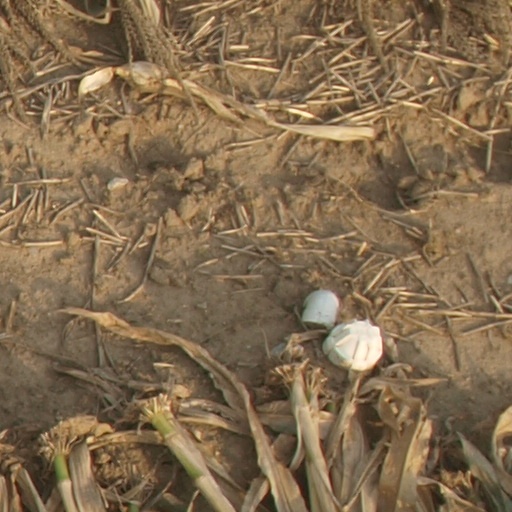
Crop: maize; corn